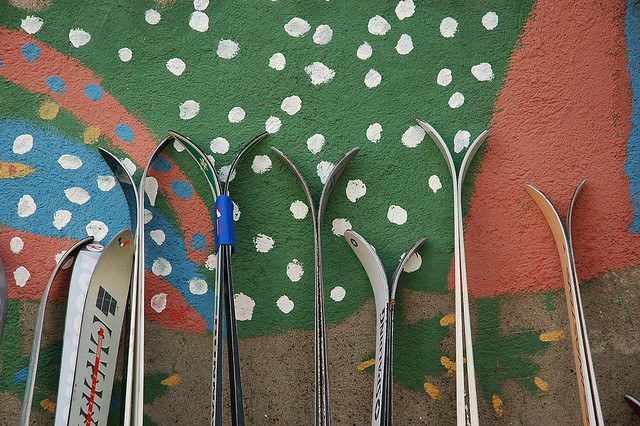
user: Given an image and a question. Answer the question in a short answer. Question: Where would you see this? Short Answer:
assistant: ski lodge